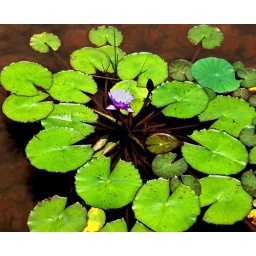
water plants in the lake at Discovery Green